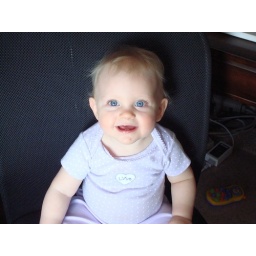
Look at me dad, I'm sitting in the computer chair.